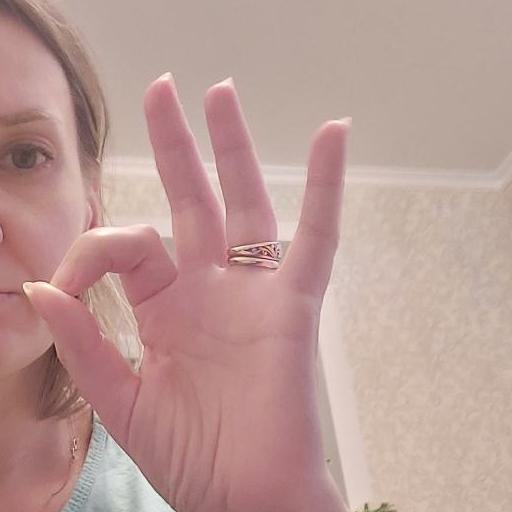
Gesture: ok